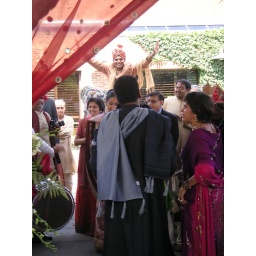
Riding in on his white horse